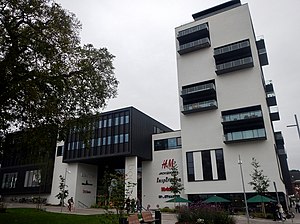
Borgen Shopping
Hovedindgang ud mod Kastanie Allé
Borgen Shopping er et indkøbscenter i Sønderborg, som åbnede Tirsdag den 1.oktober 2013. Det ligger hvor Kvickly lå i Østergade og indeholder ca. 45 butikker, offentlige kontorer, boliger og 600 parkeringspladser. Selve indkøbscentret er 23.500 m² fordelt på 2 etager og indeholder bl.a. Kvickly, H&M, Sportmaster og Sport 24 En stor del af Sønderborg kommune har til huse på de øverste etage, heriblandt Jobcenter.